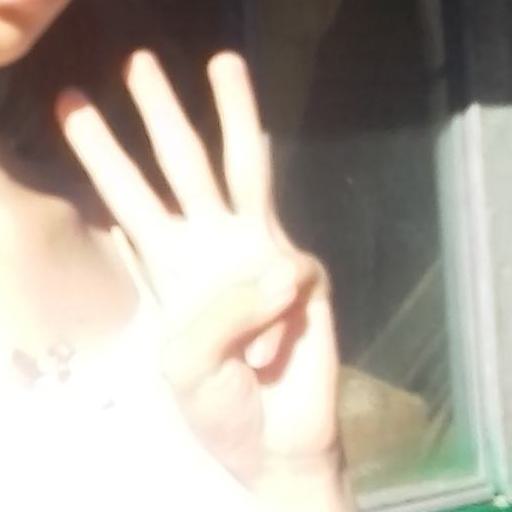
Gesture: three